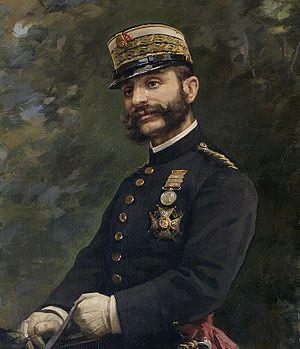
Cet article dresse la liste des présidents du gouvernement d’Espagne ou leur équivalent depuis 1705.